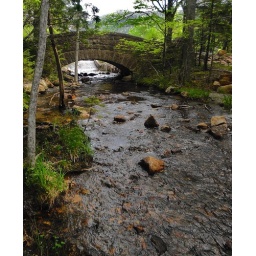
A stone bridge crossing Jordan Pond in Acadia National Park.